The Old Duke

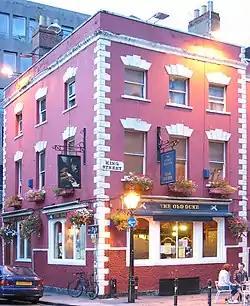
The Old Duke

The Old Duke is a jazz and blues venue and pub in the English city of Bristol. Live music is played every night of the week, admission is free and it hosts an annual Jazz Festival. The pub's name is a reference to the classic American jazz musician Duke Ellington, though the pub has actually held the same (or similar) name since it was built, and most likely previously referred to the Duke of Cumberland.